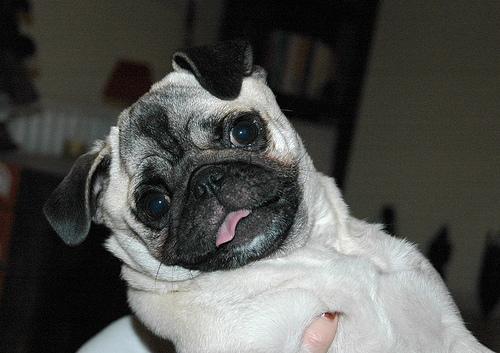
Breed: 798-n000130-pug